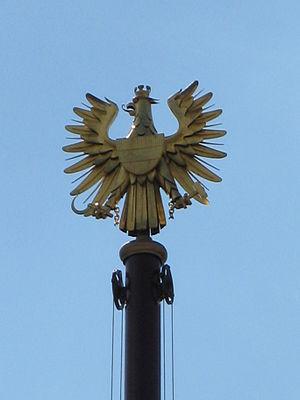
Autriche, Vienne,